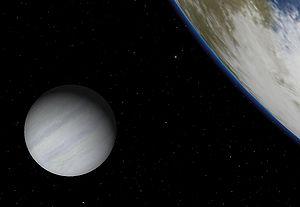
HD 28185 b est une exoplanète en orbite autour de HD 28185, une naine jaune très semblable au Soleil située à environ 138 années-lumière du Système solaire, dans la constellation de l'Éridan. HD 28185 b boucle son orbite en 383 jours, soit 1,05 ans, avec une excentricité de seulement 0,070 l'amenant entre 0,959 et 1,102 UA, dans la partie intérieure de la zone habitable de l'étoile.